Answer in natural language. Is blue modern dining table further away or in front of black tv? Choose between the following options: in front or further away
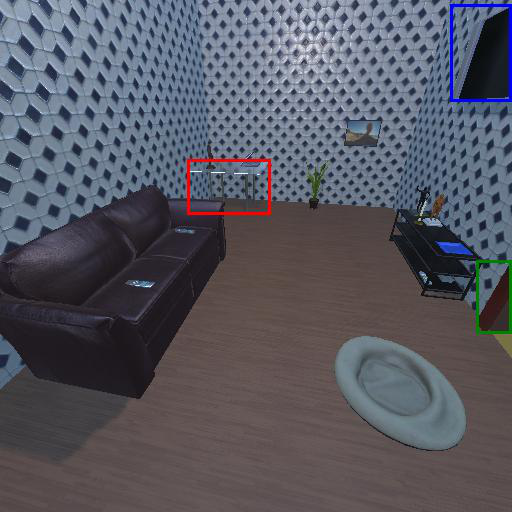
<answer>further away</answer>